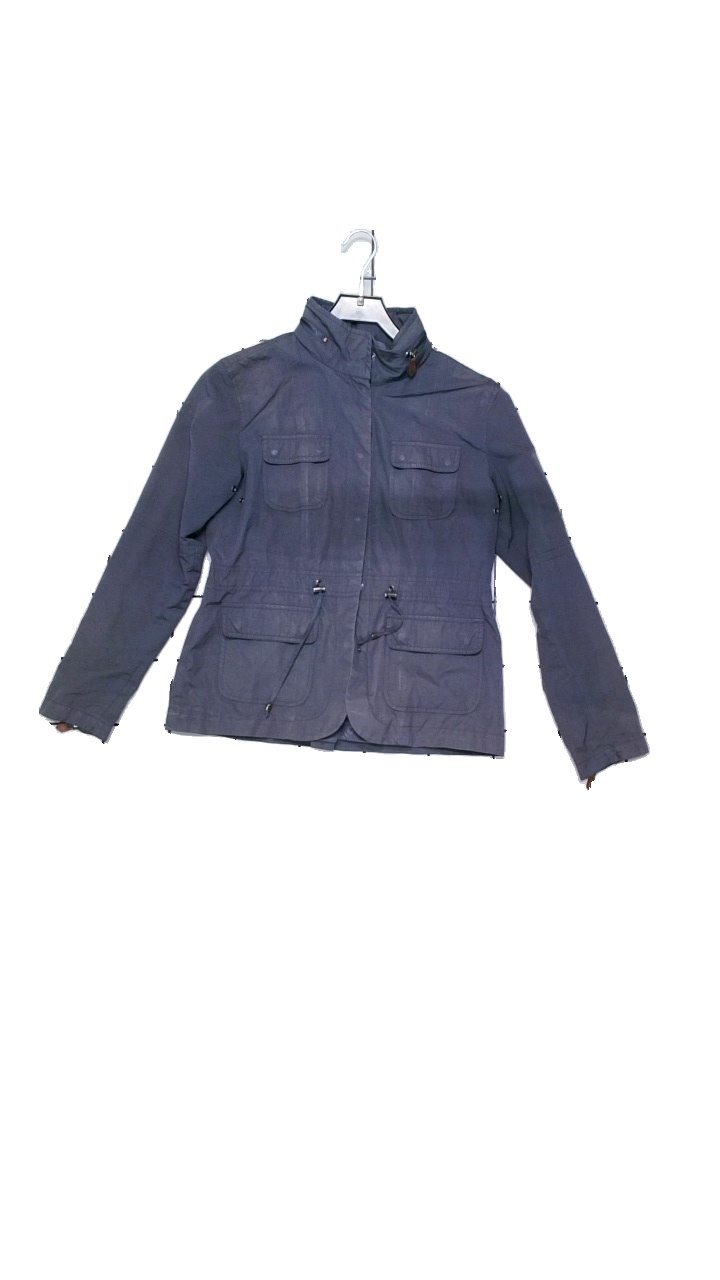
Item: Jacket (Ladies)
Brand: Massimo Dutti
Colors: Blue, Grey
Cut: Regular
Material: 70% polyester, 30% nylon
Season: Spring
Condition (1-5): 3
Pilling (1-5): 3
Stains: Major
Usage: Reuse
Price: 150-250